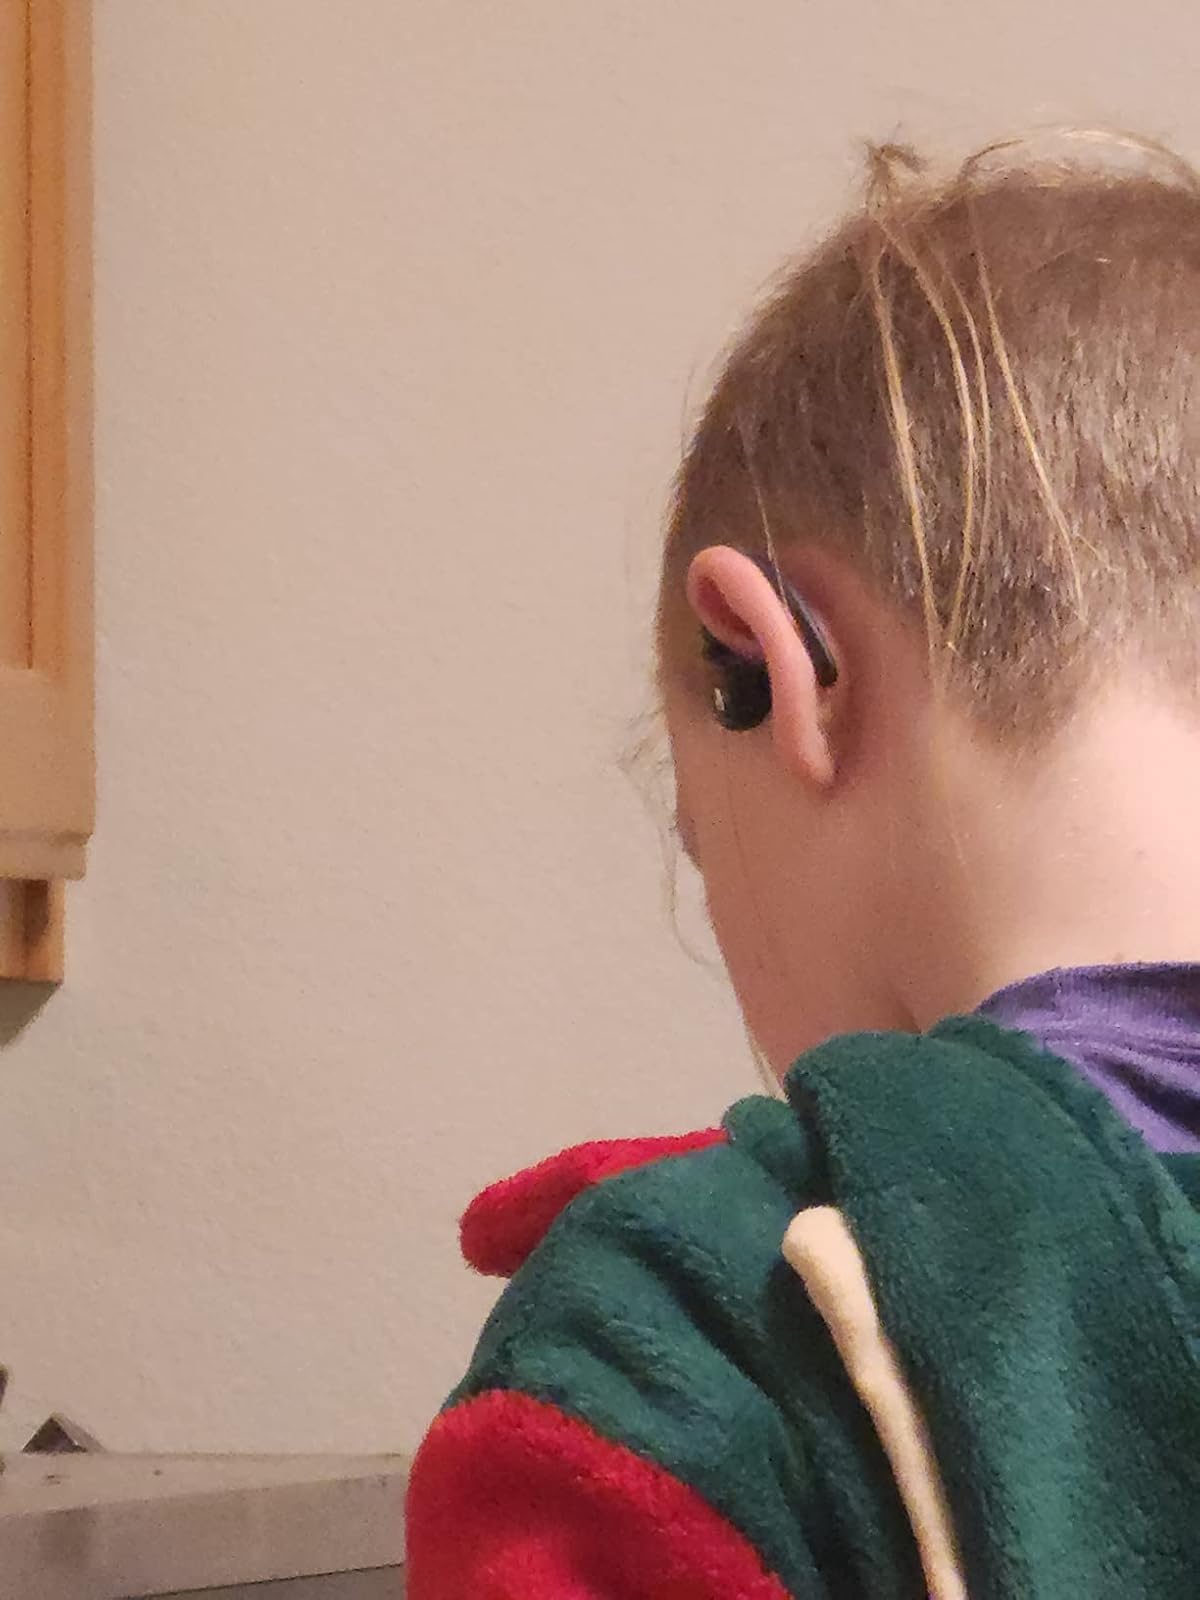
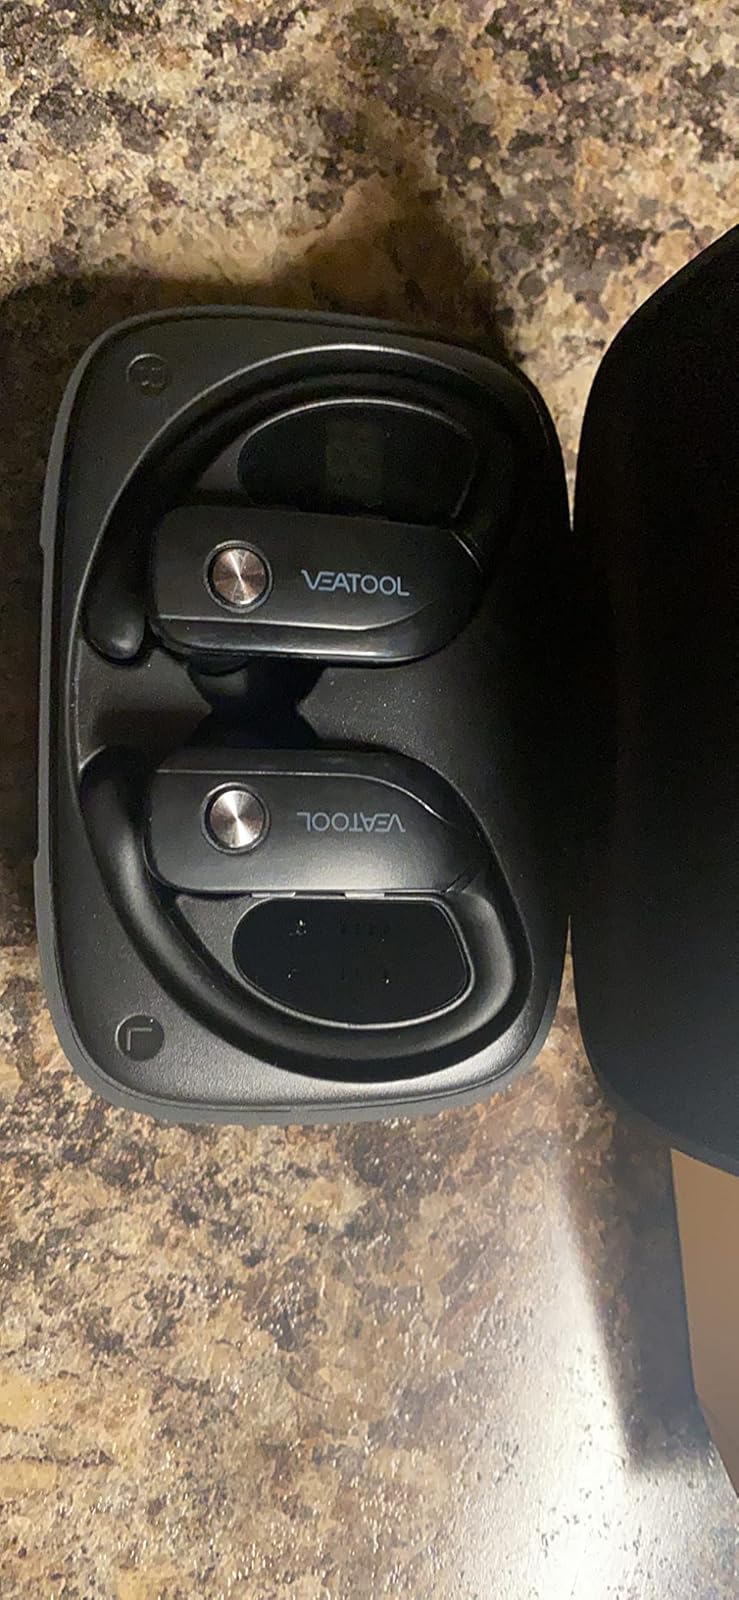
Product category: earbuds
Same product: yes